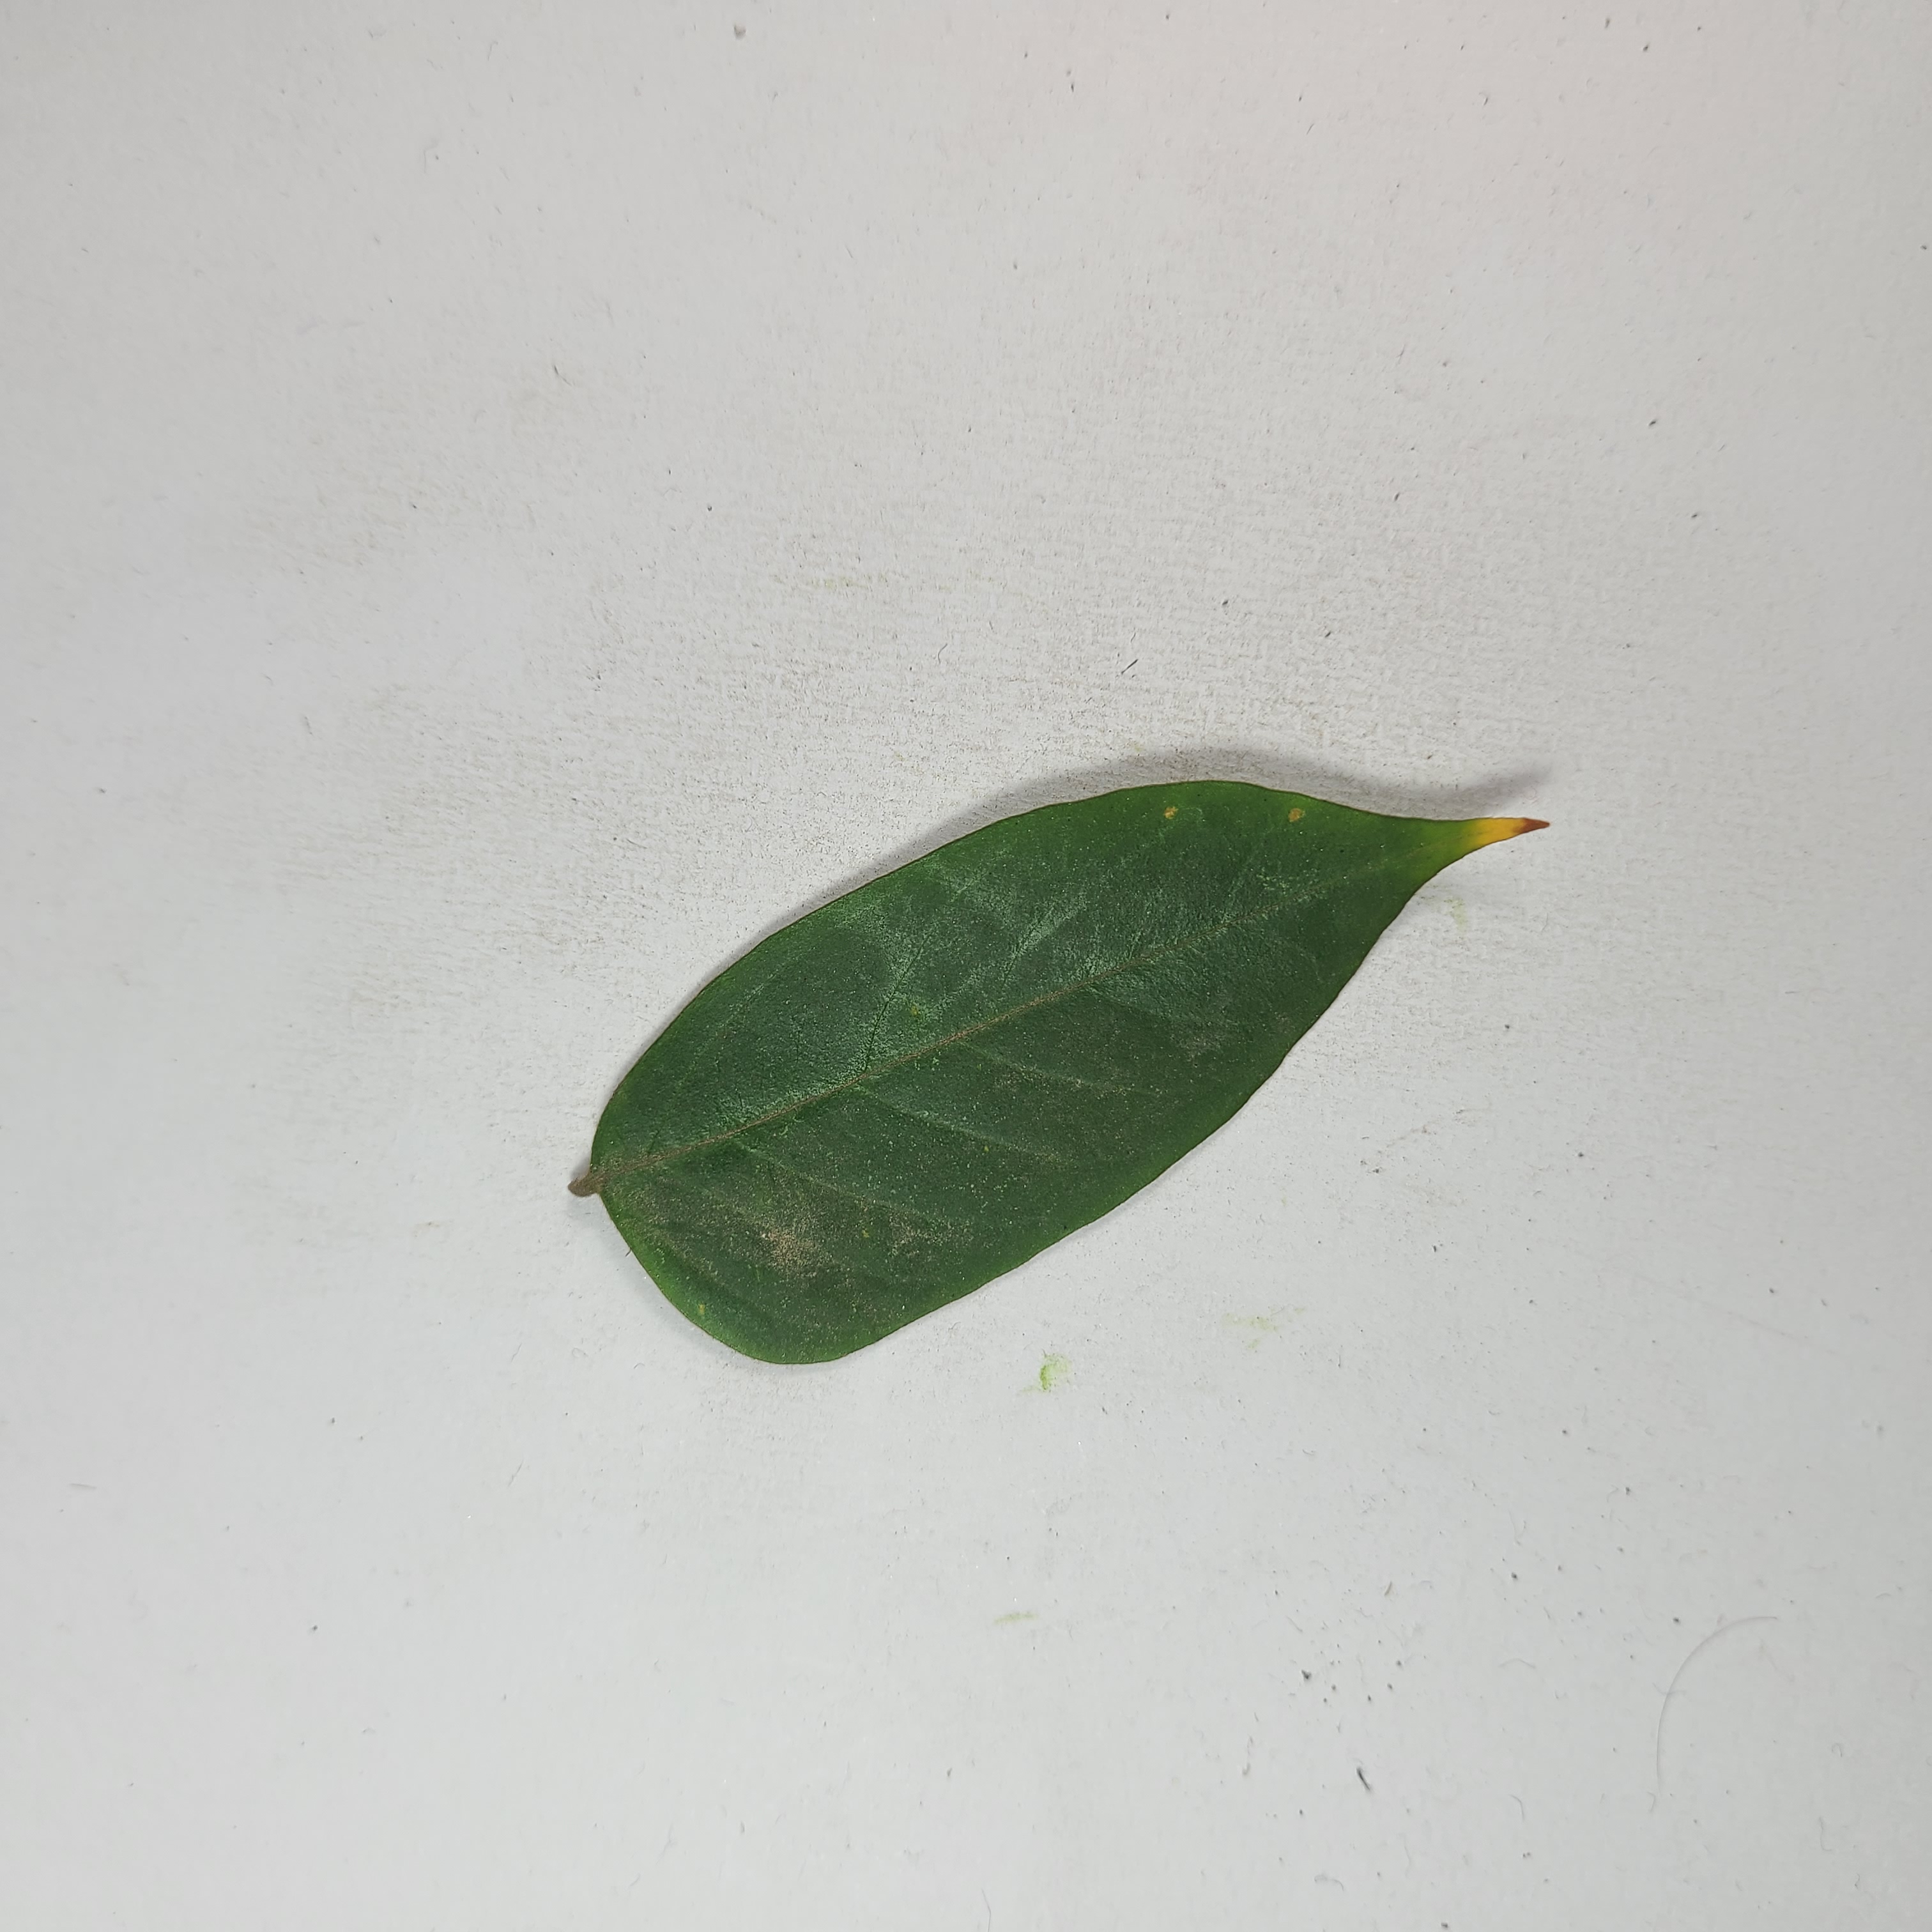
Label: Healthy Leaves